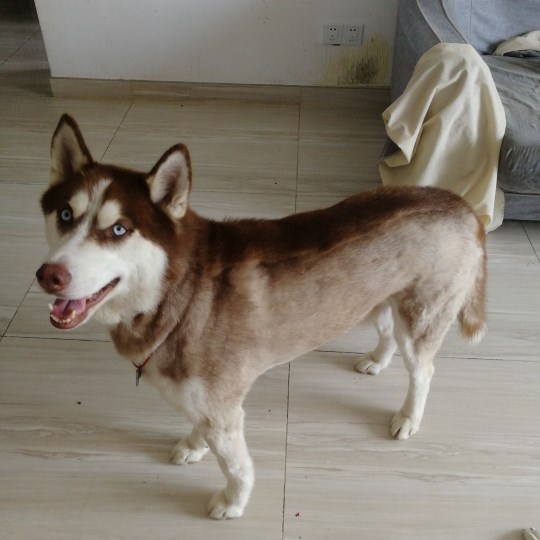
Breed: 1160-n000003-Siberian_husky